United Nations Security Council Resolution 636

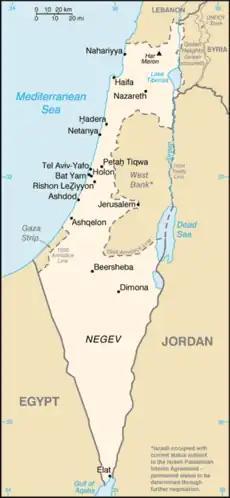
Israel and the occupied territories

United Nations Security Council resolution 636, adopted on 6 July 1989, after reaffirming resolutions 608 (1988) and 609 (1988) and learning of the deportation of eight Palestinians by Israel in the occupied territories on 29 June 1989, the council condemned the continued deportations and reaffirmed the applicability of the Fourth Geneva Convention referring to the protection of civilians in times of war.